Balagansk

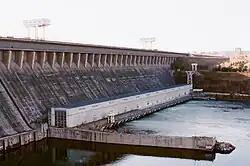
Bratsk dam and Hydroelectric Power Station which submerged the old town of Balagansk

During the construction of Bratsk Hydroelectric Power Station, Balagansk had to be evacuated as it was slated to be submerged under water. A new settlement, Novobalagansk (literally, New Balagansk), was founded in 1957 several dozens kilometers north of the original location of Balagansk to house the residents. The name passed to the new settlement, when it was renamed Balagansk and granted urban-type settlement status on June 5, 1962. In the same year, Balagansky District was abolished, and the settlement was transferred to Zalarinsky District, in 1965 to Ust-Udinsky District, and in 1989 Balagansky District was established, and Balagansk became the administrative center of the district.